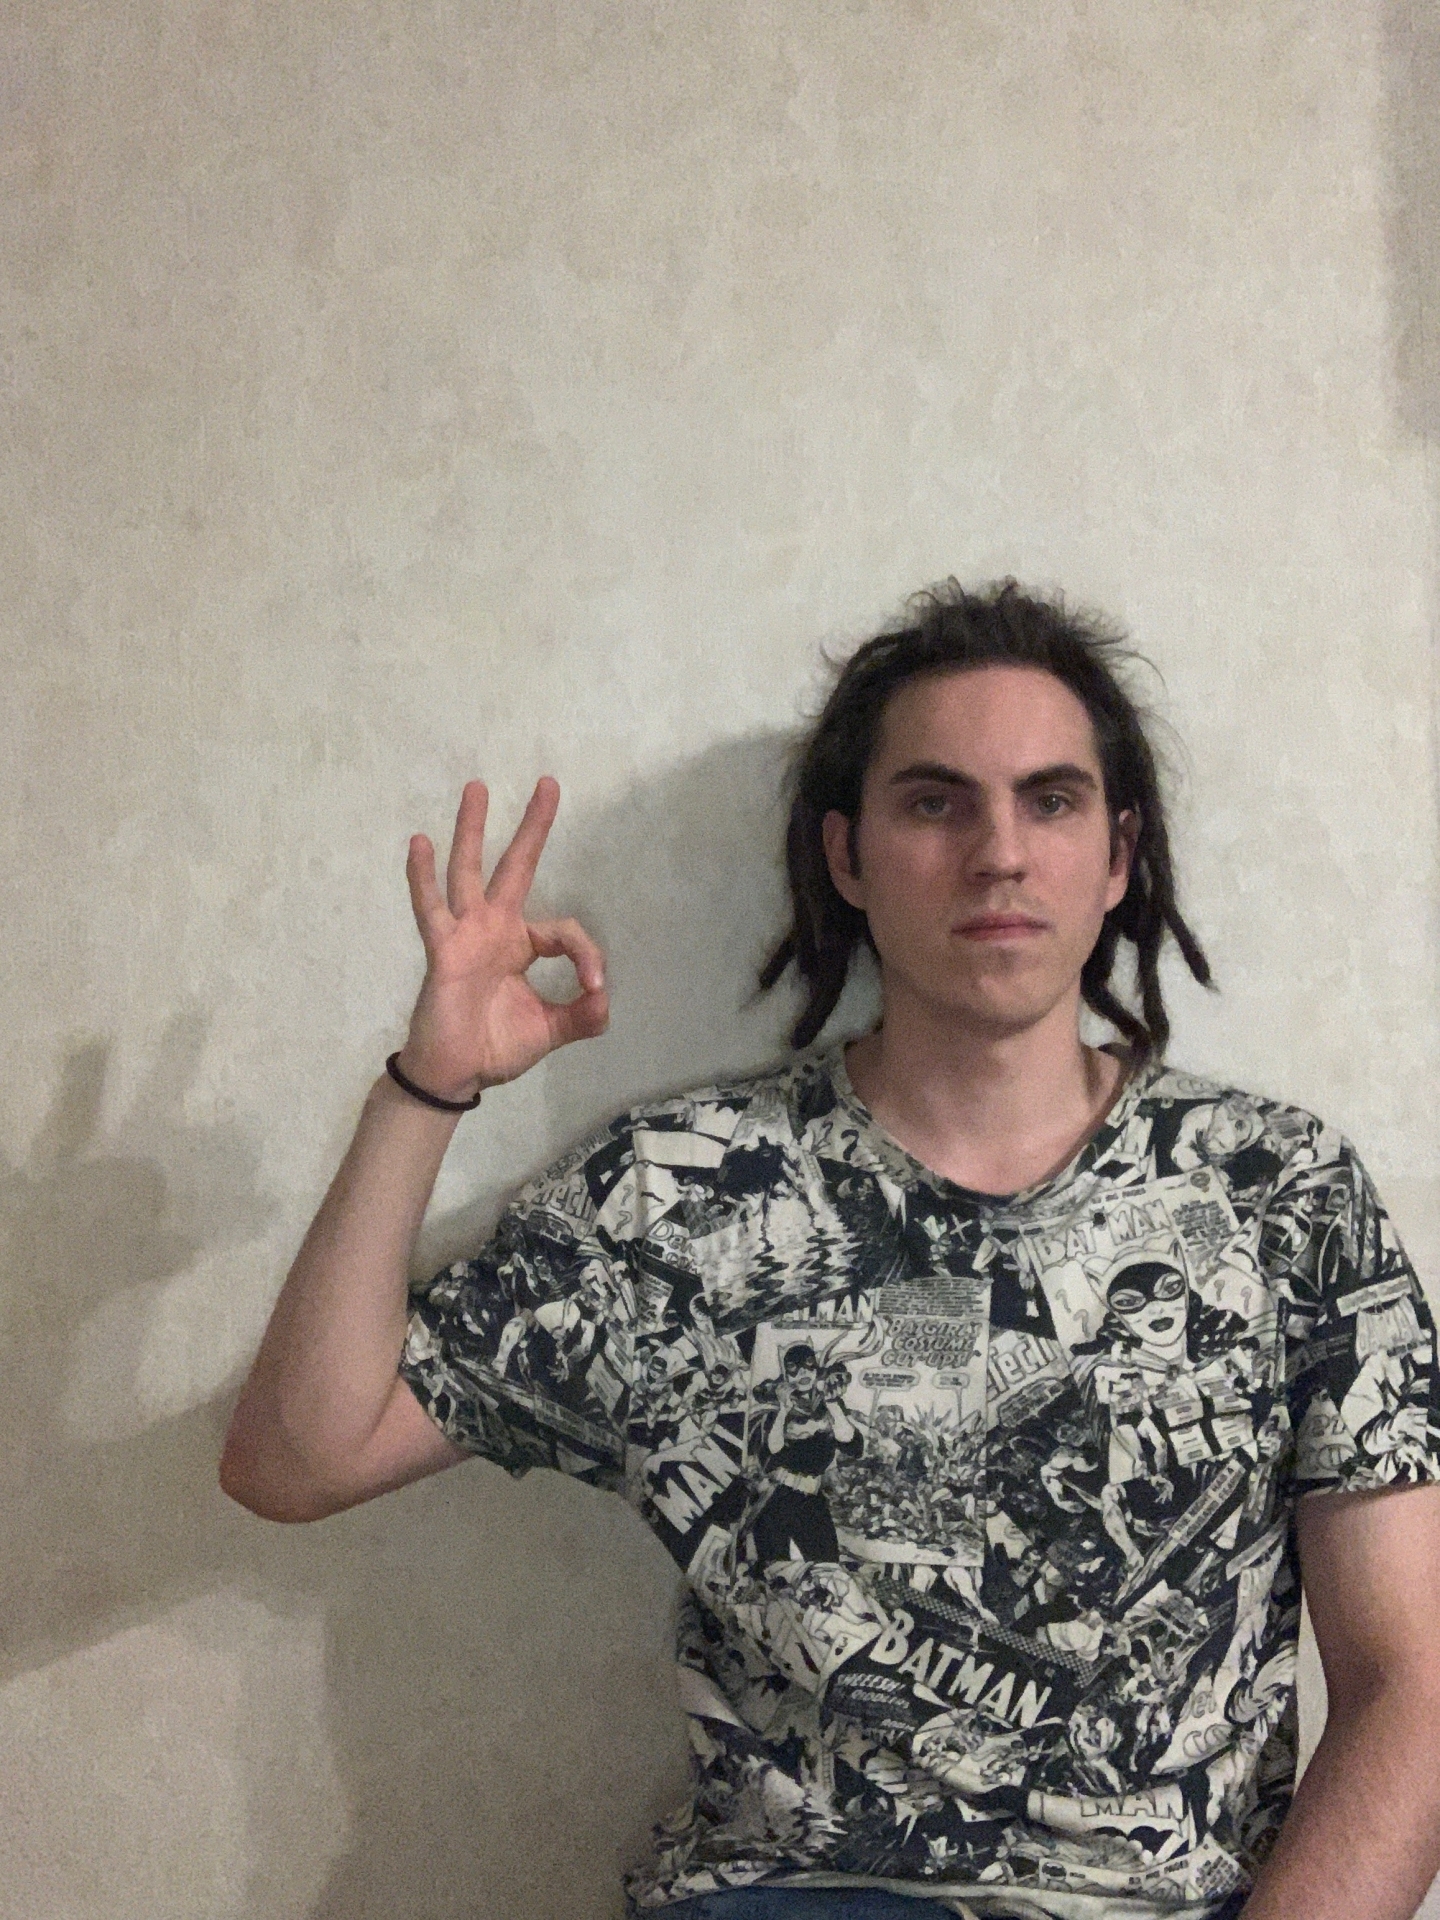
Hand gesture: ok